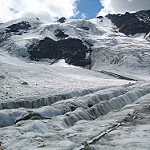
Scene: Outdoor